Rialto Beach

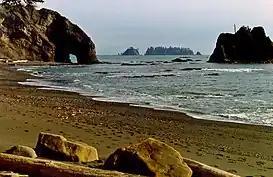
Hole-in-the-Wall can be seen on the left side of the image.

Hole-in-the-Wall is a rock arch near Rialto Beach, and is a popular attraction. It was formed by erosion from the sea surf and waves.